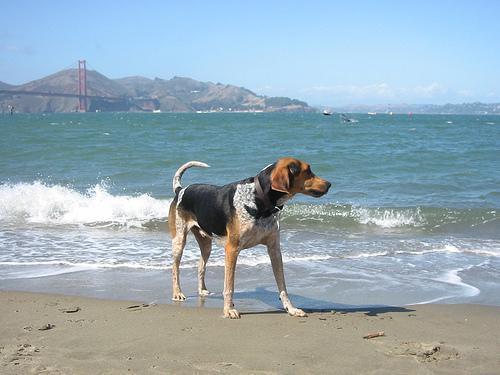
bluetick